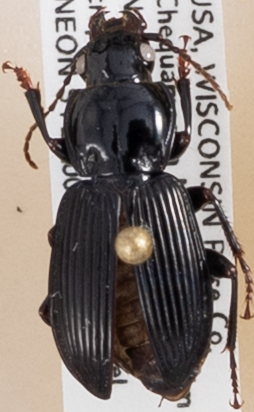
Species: Pterostichus novus
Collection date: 2020-07-28
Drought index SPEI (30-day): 2.09
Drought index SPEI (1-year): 1.69
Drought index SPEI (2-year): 2.09